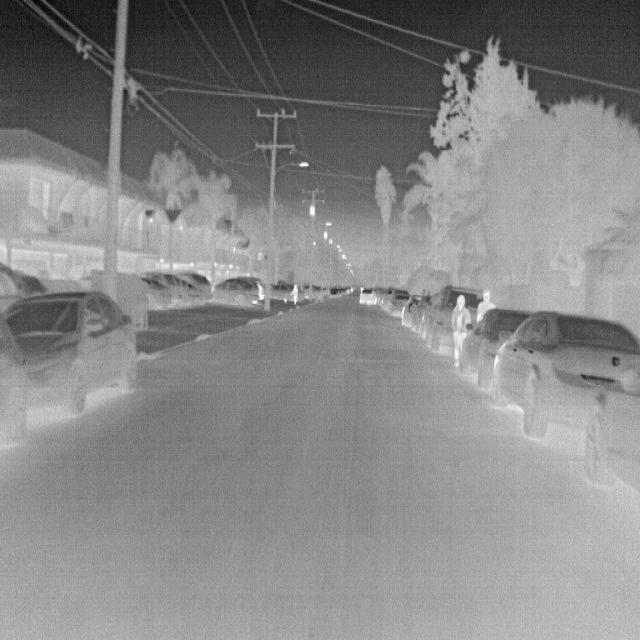
Detected objects:
label: person
label: person